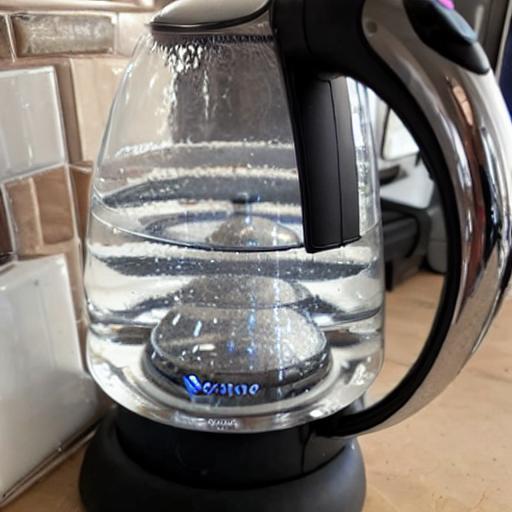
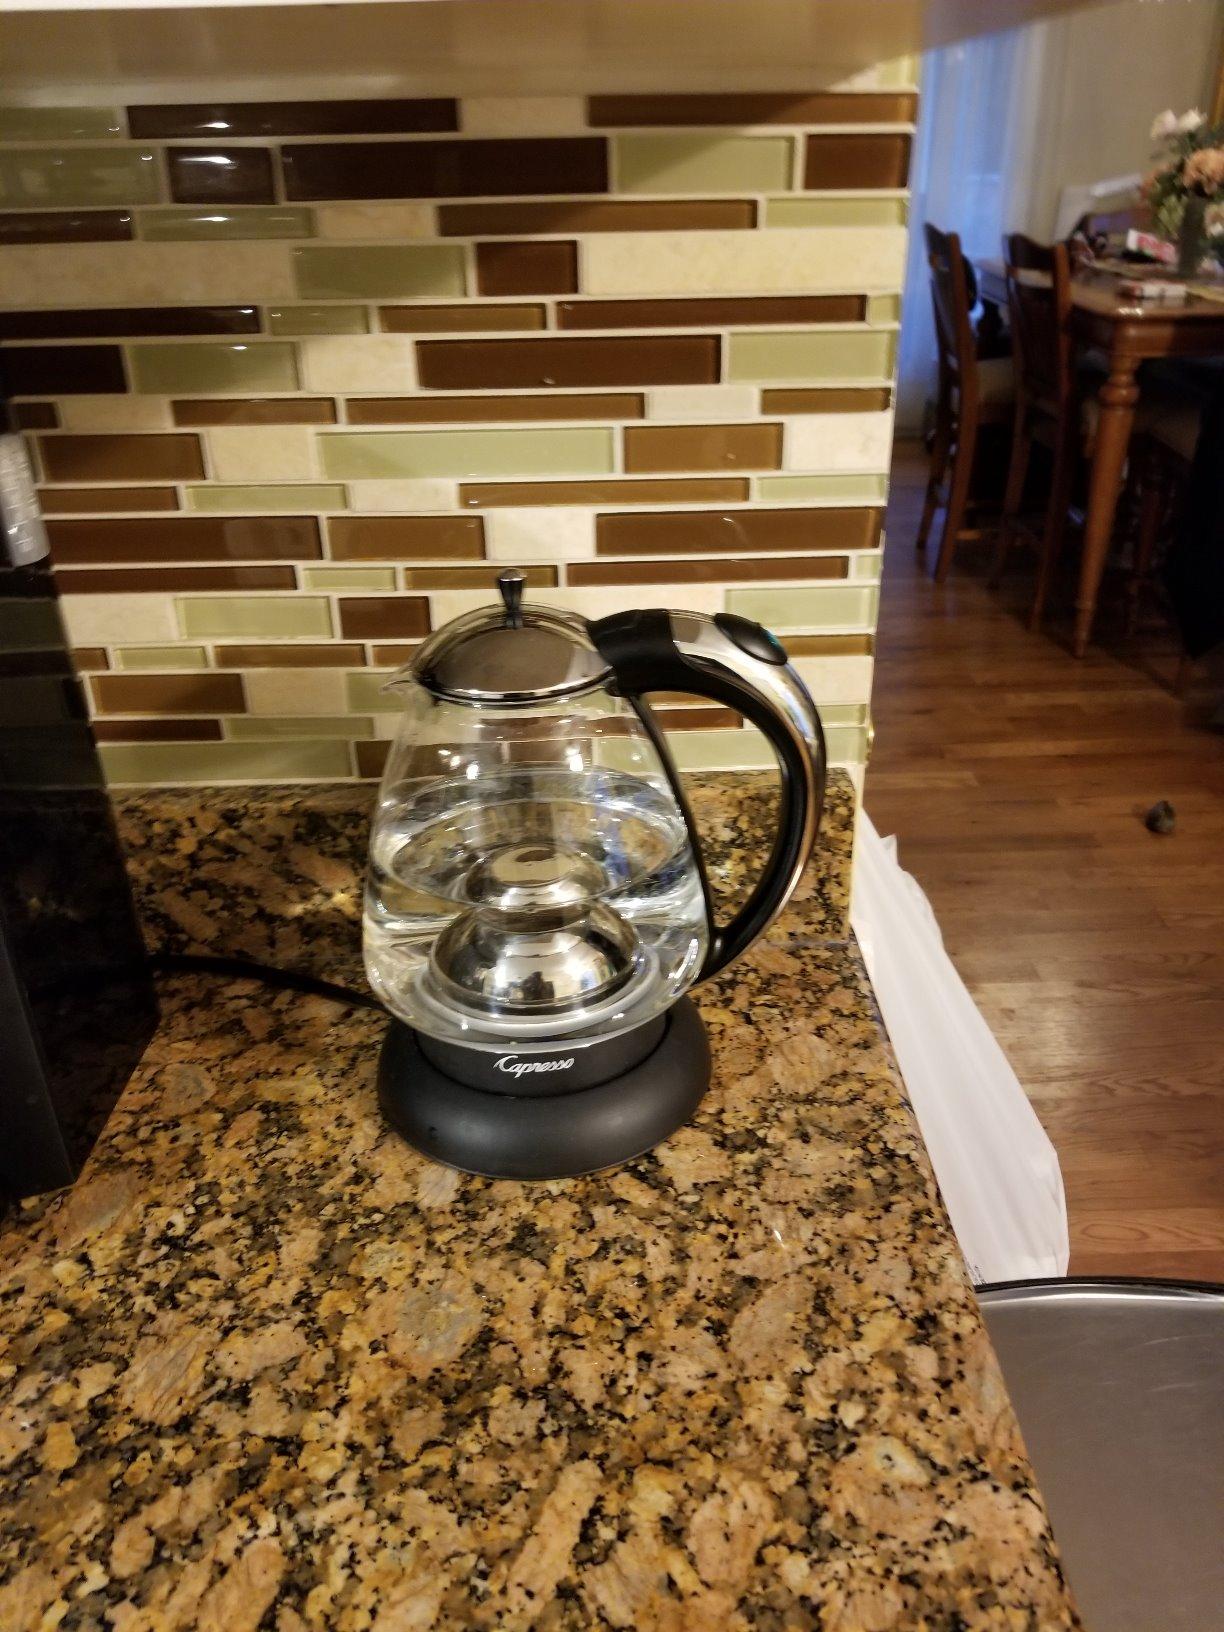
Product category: items_kettle
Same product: no